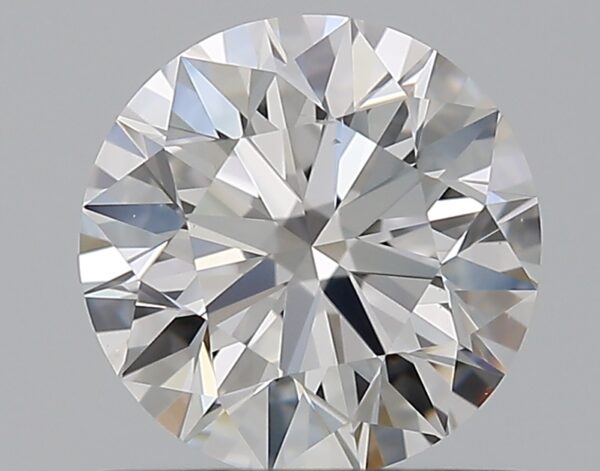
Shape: round
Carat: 0.9
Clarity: VS2
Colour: D
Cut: EX
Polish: EX
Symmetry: EX
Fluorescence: M
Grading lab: GIA
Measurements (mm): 6.12 x 6.17 x 3.86